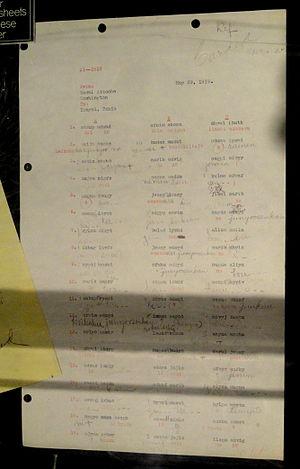
La Black Chamber, aussi connue sous le nom de Cipher Bureau, était la première structure de cryptanalyse des États-Unis en temps de paix et un précurseur indirect de la National Security Agency. Les structures de chiffrement ou déchiffrement précédemment mises en place par le gouvernement fédéral étaient temporaires et toujours abandonnées, tentatives menées par les différentes branches des forces armées américaines avant et pendant la Première guerre mondiale.